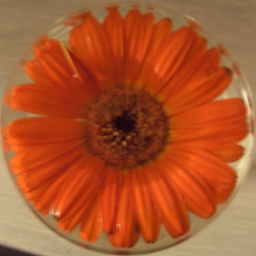
Im Wasserglas - in the water glass